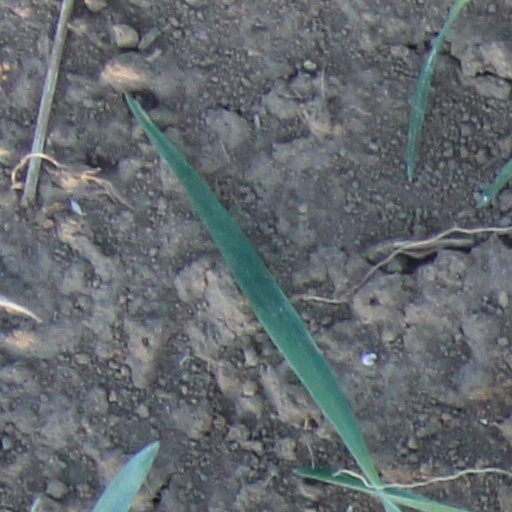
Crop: wheat